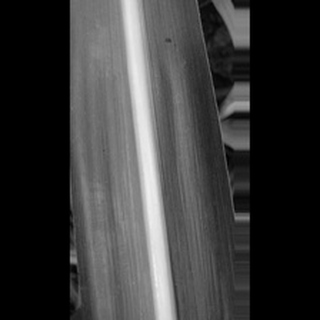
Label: healthy_sugarcane